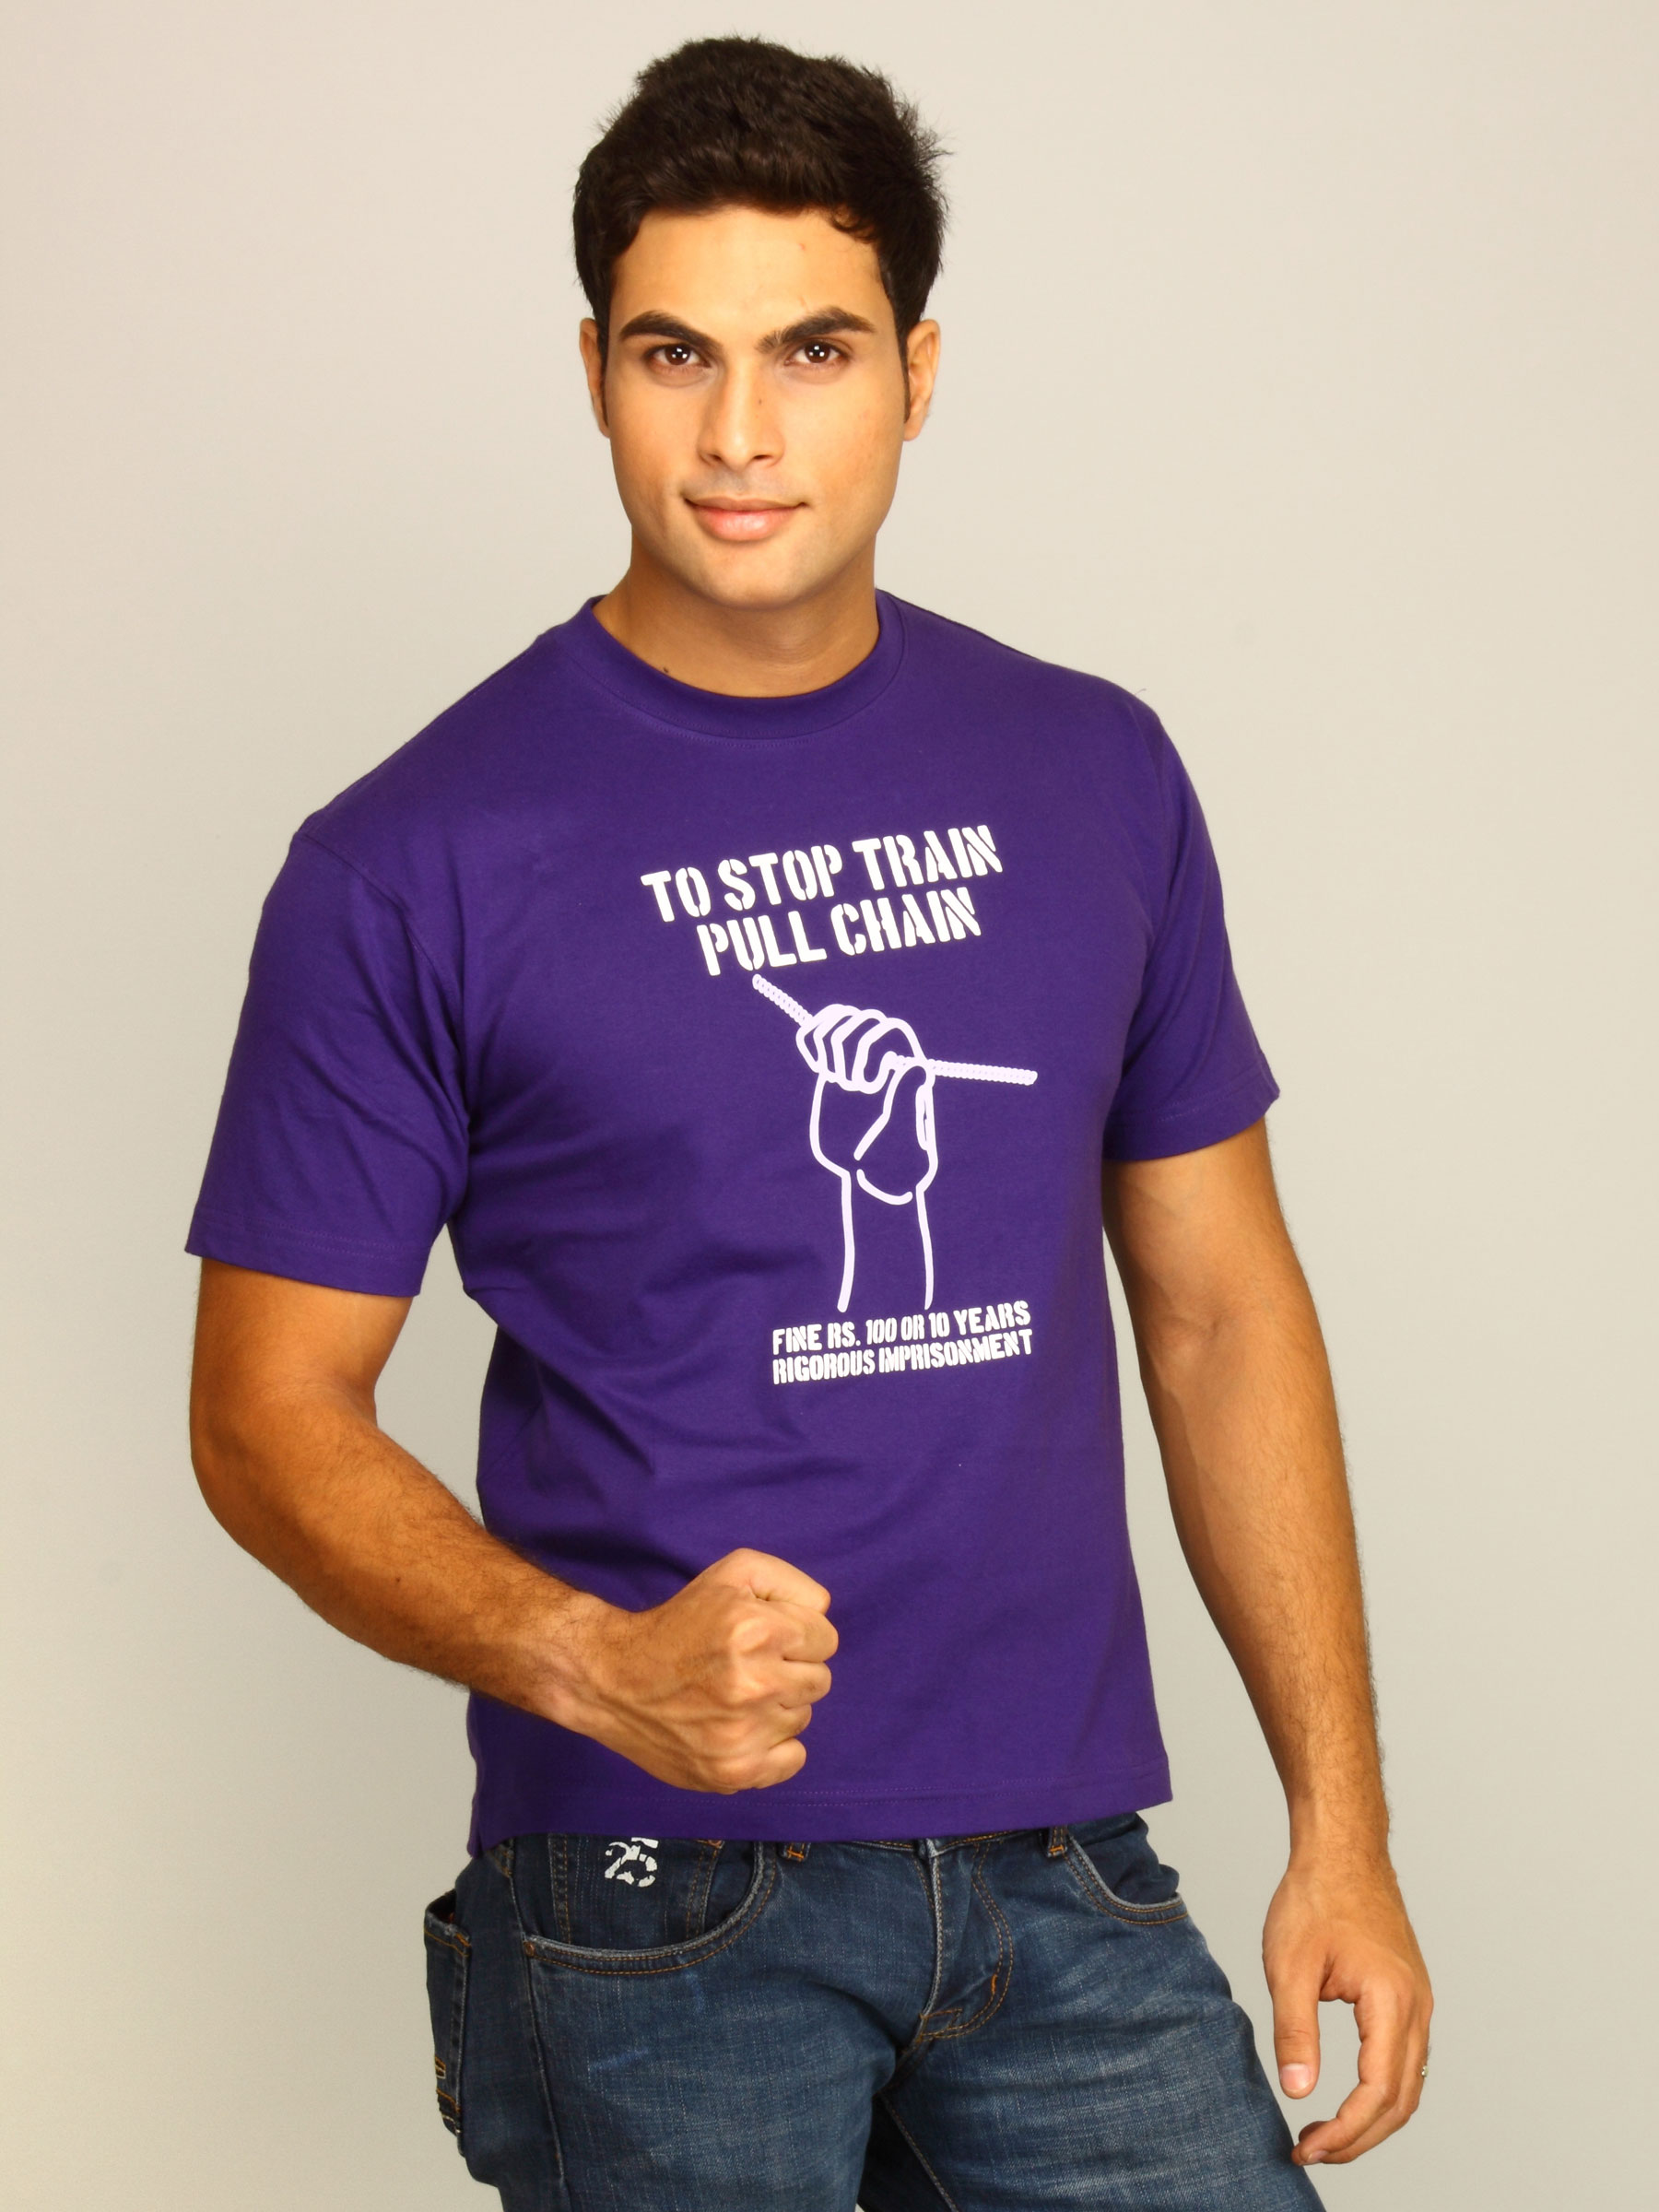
Tantra Men's Stop Train Violet T-shirt
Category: Apparel / Topwear / Tshirts
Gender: Men
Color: Purple
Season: Summer 2011
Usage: Casual